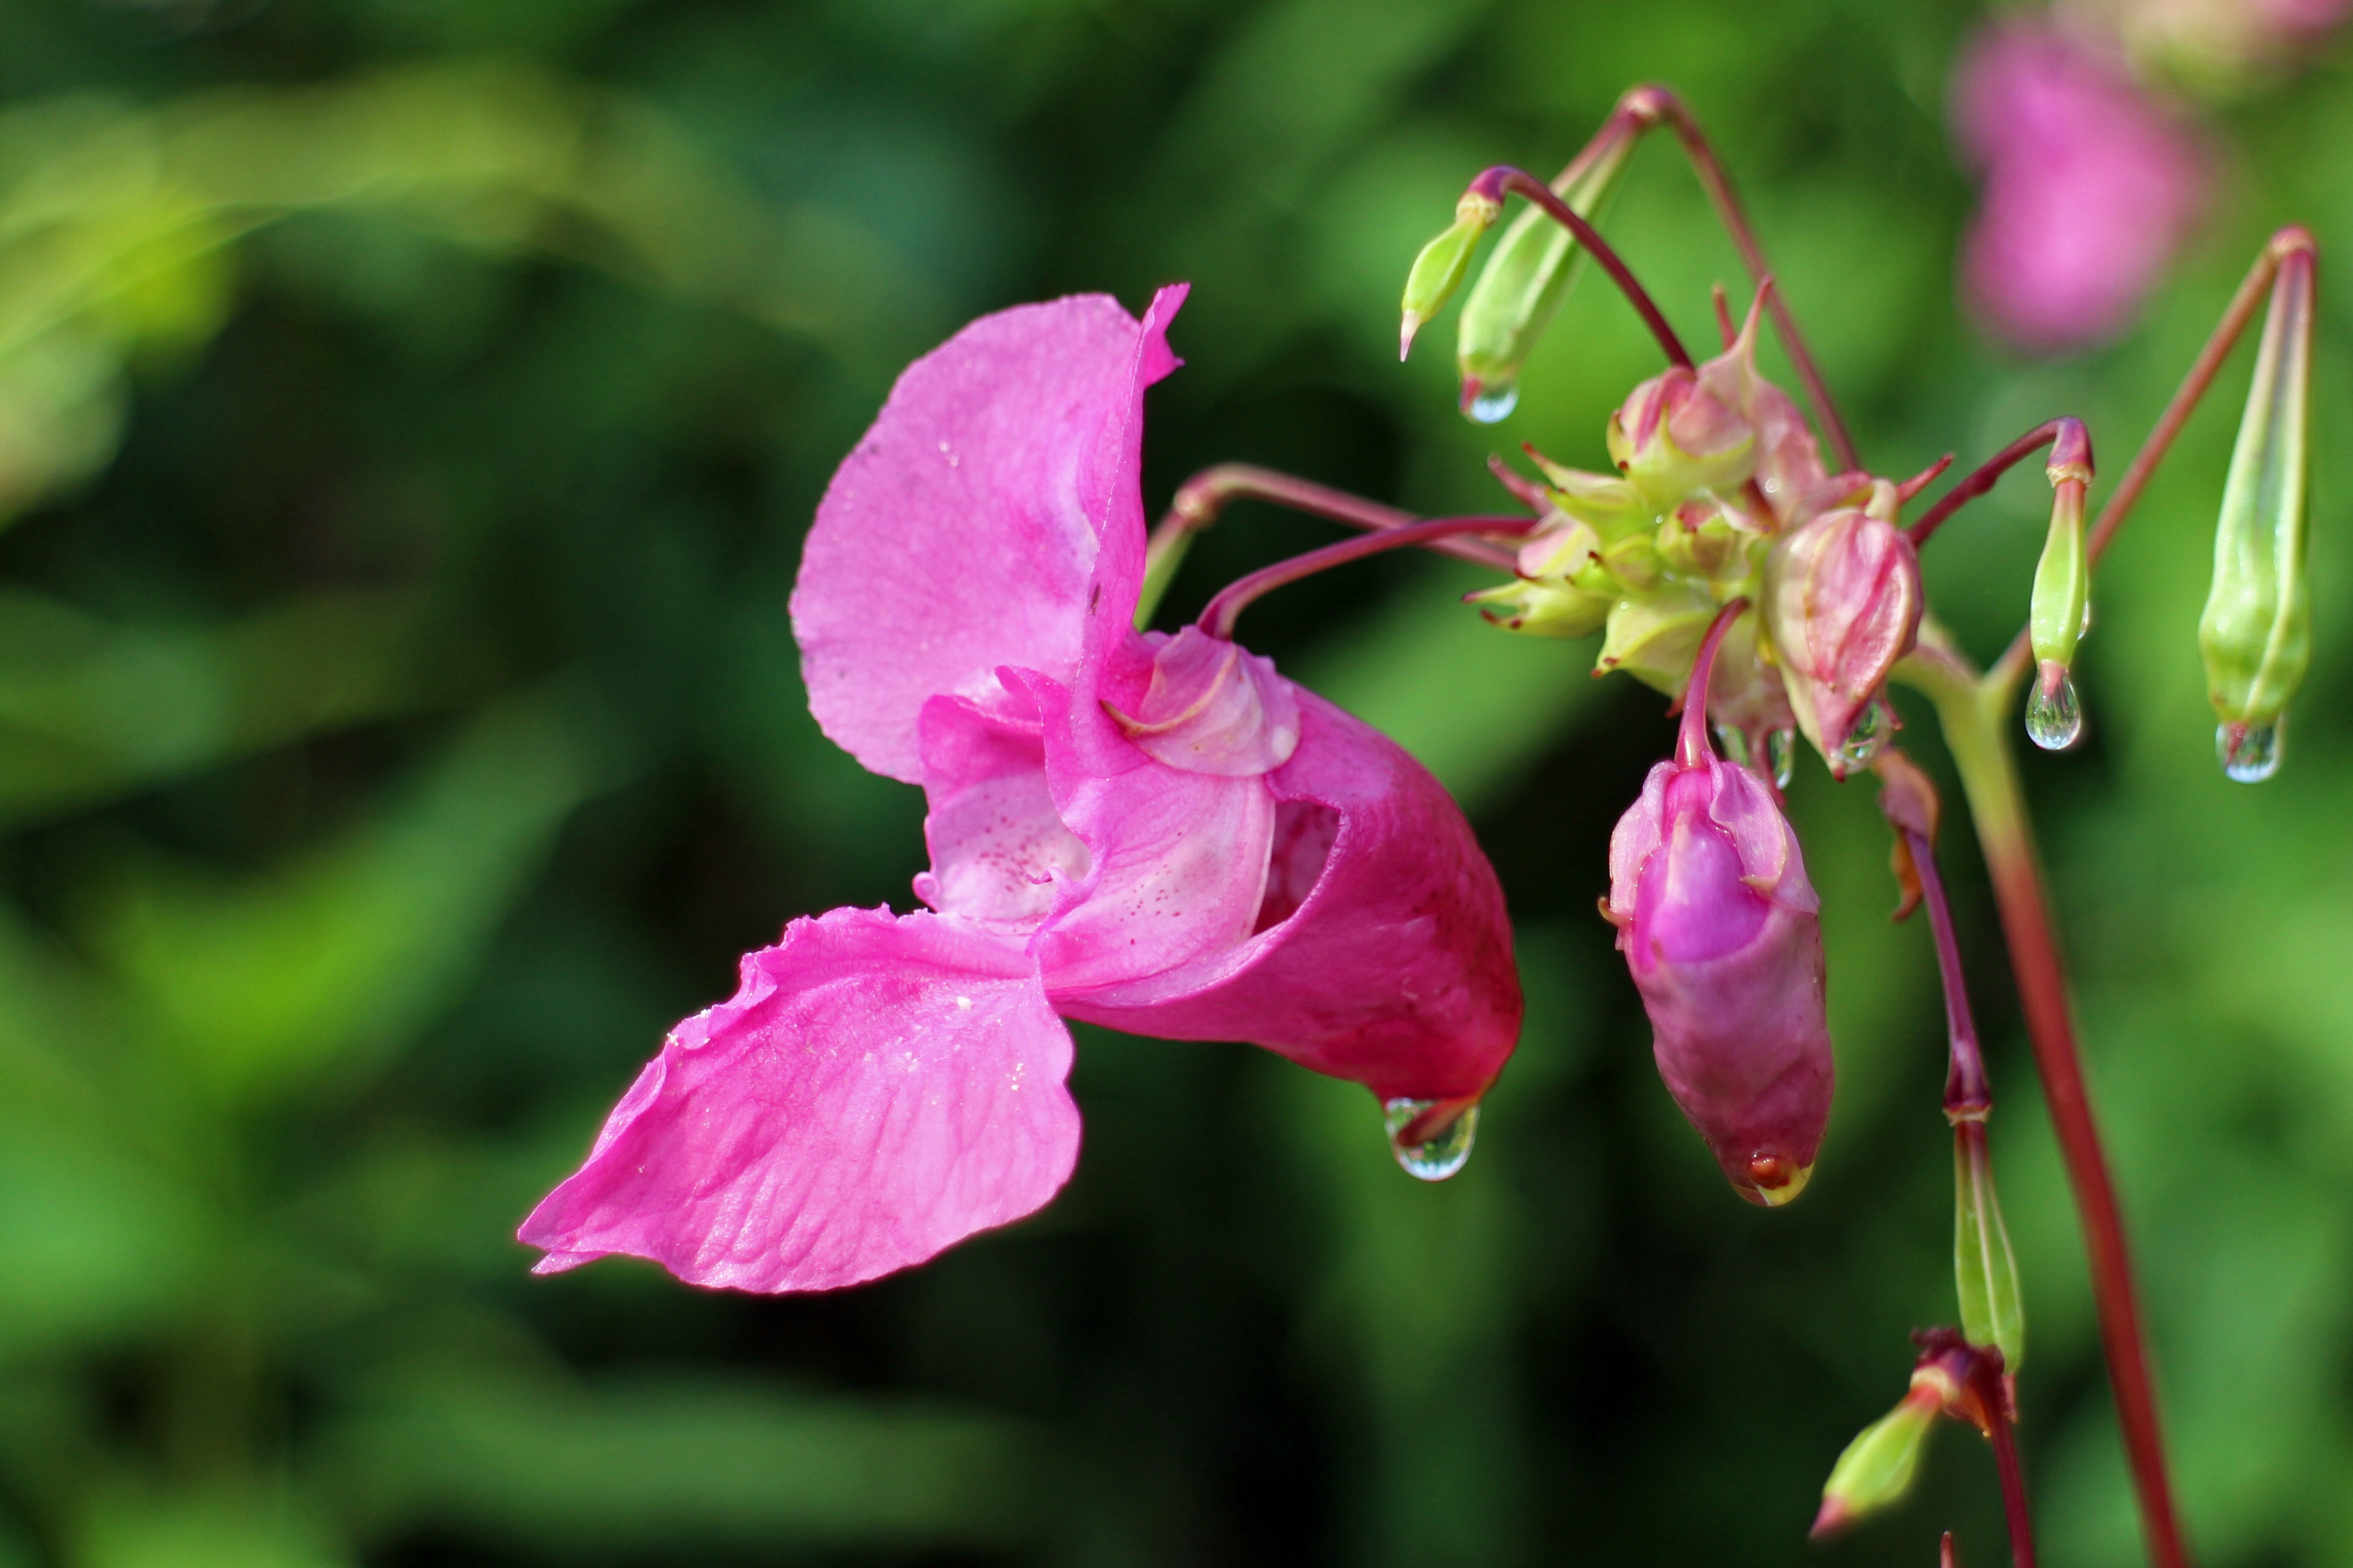
blossom, plant, flower, purple, petal, bloom, red, botany, pink, flora, wild flower, wildflower, shrub, macro photography, flowering plant, impatiens glandulifera, balsam, himalayan balsam, indian springkraut, land plant